Robert Goulet

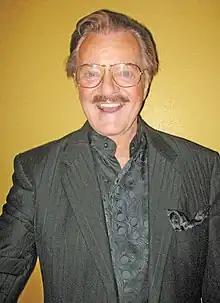
Goulet in May 2007

In the early 2000s, Goulet was often subject to parody in "Saturday Night Live" skits in which he was portrayed by comedian Will Ferrell. In one segment Will Ferrell, portraying Goulet, performed several songs from a farce compilation album titled "Coconut Bangers Ball: It's a Rap!" Ferrell performed "Big Poppa" by The Notorious B.I.G., as well as the "Thong Song" by Sisqo, in a mock crooning style similar to that of Goulet.